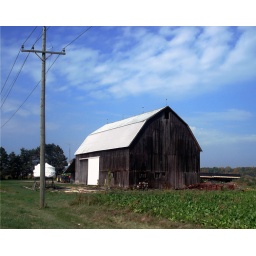
A few alto cumulous clouds above an old barn along M-136 in St. Clair County, Michigan.